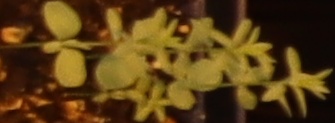
Label: Flax